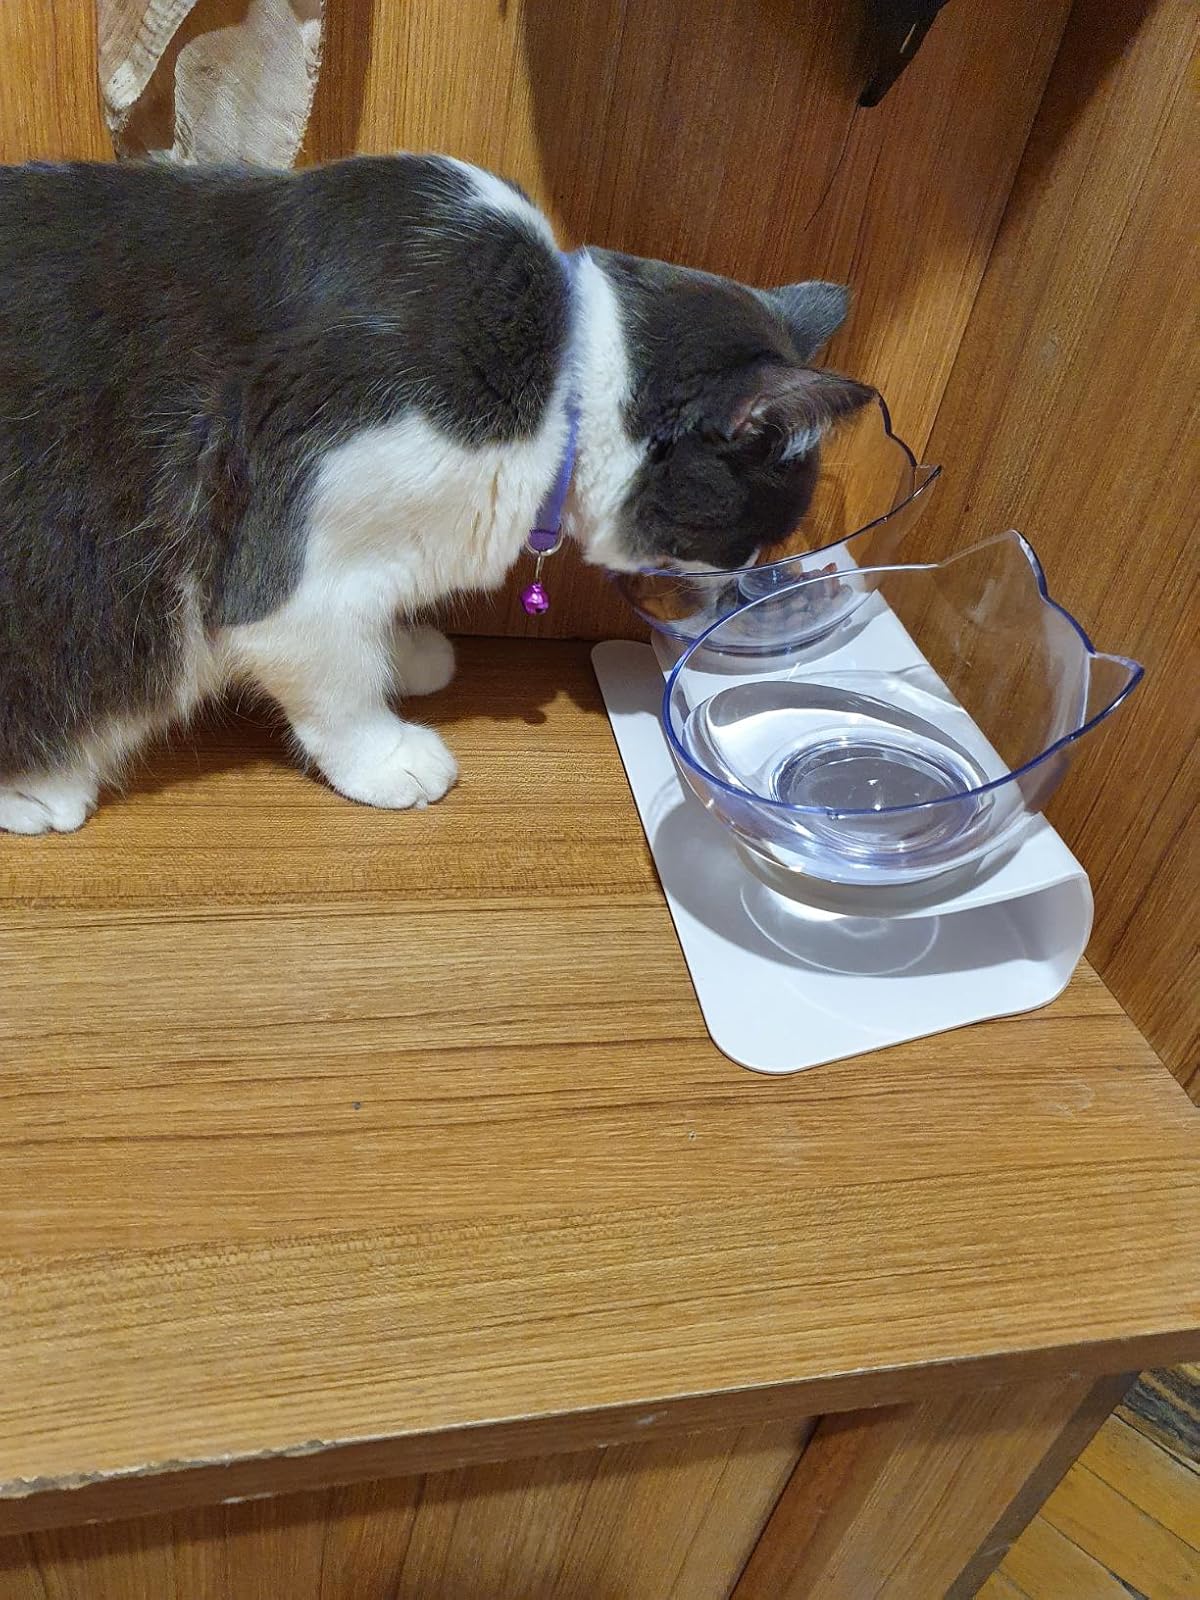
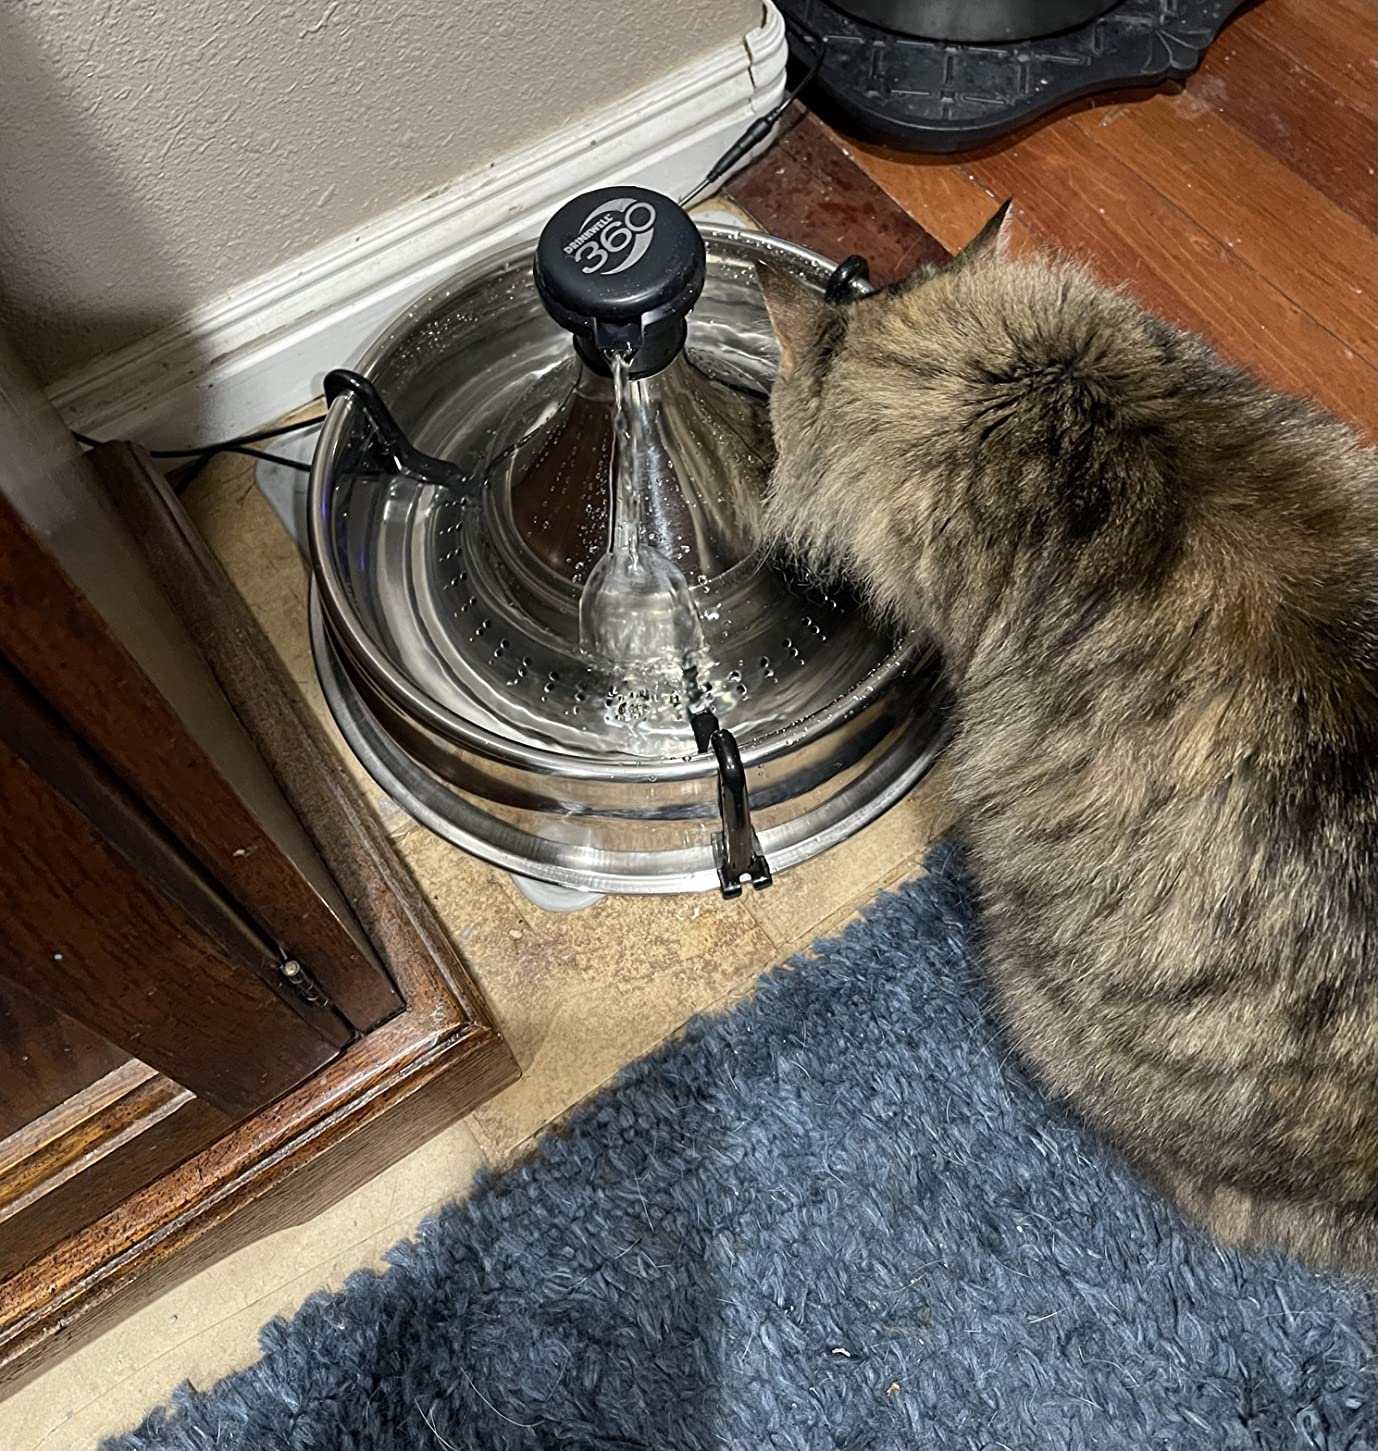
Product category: items_bowl
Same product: no